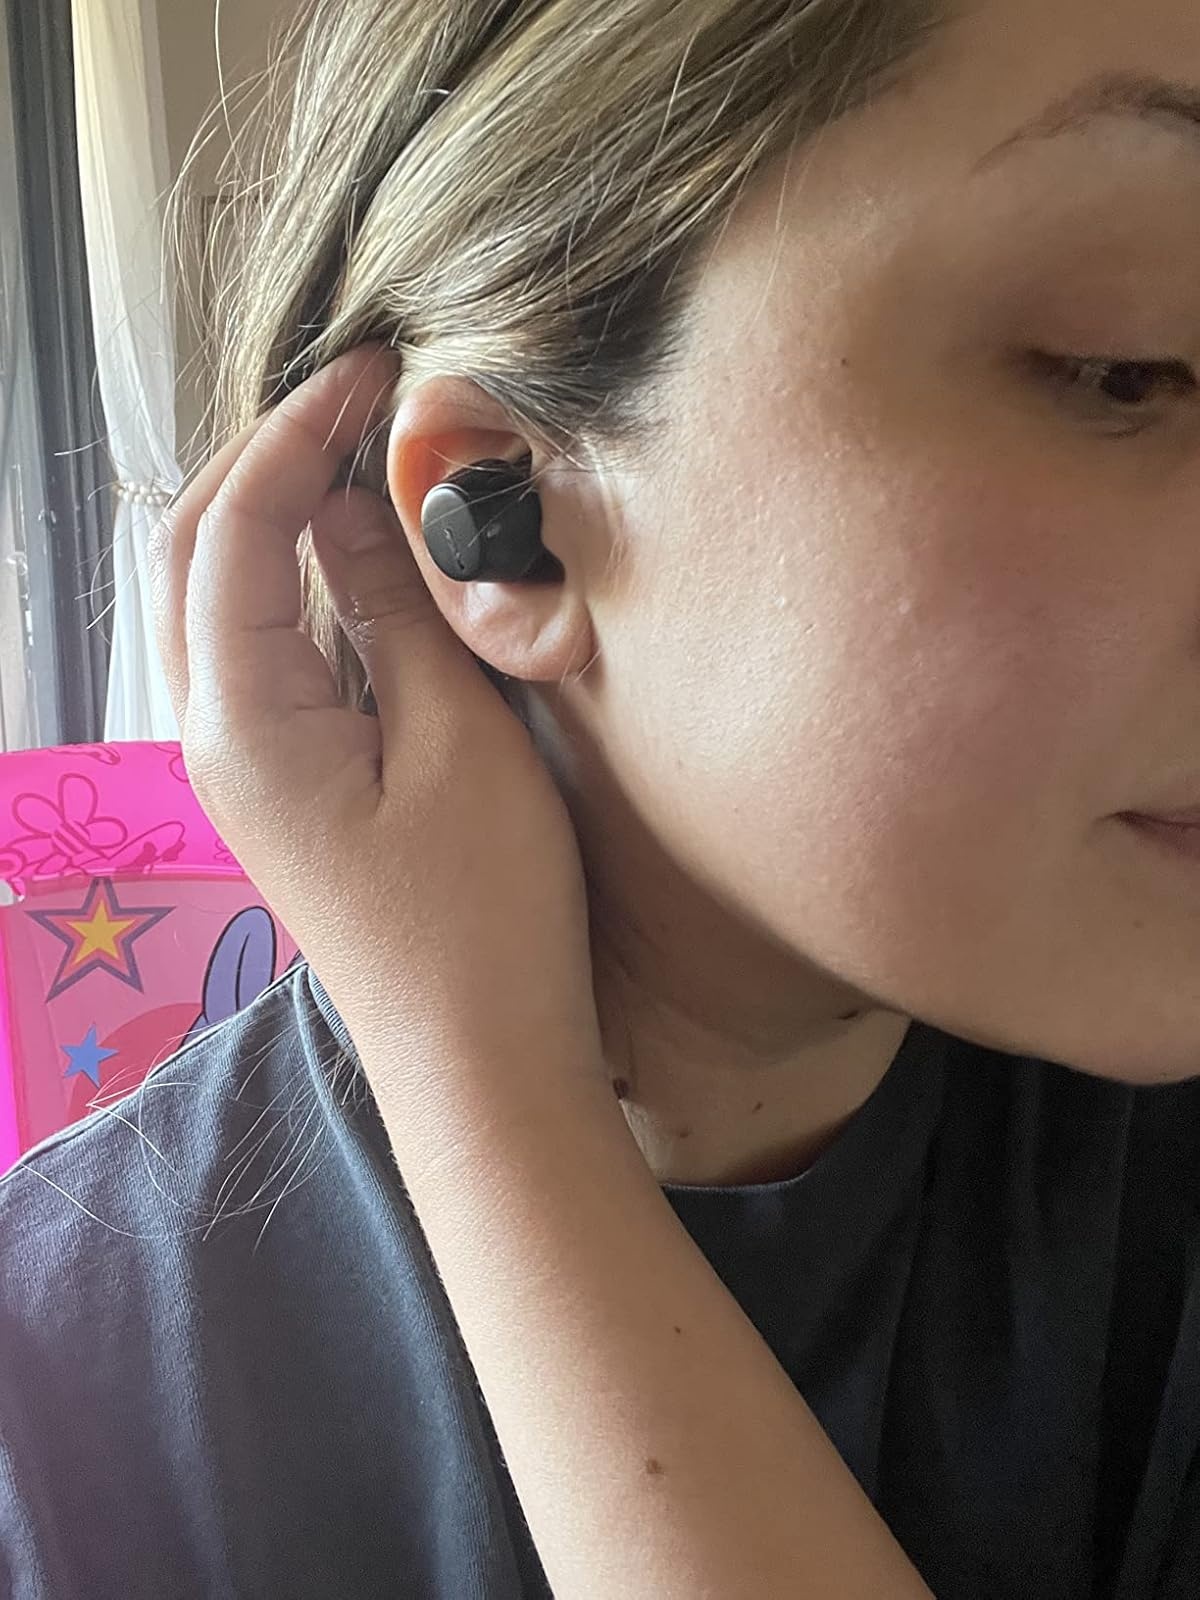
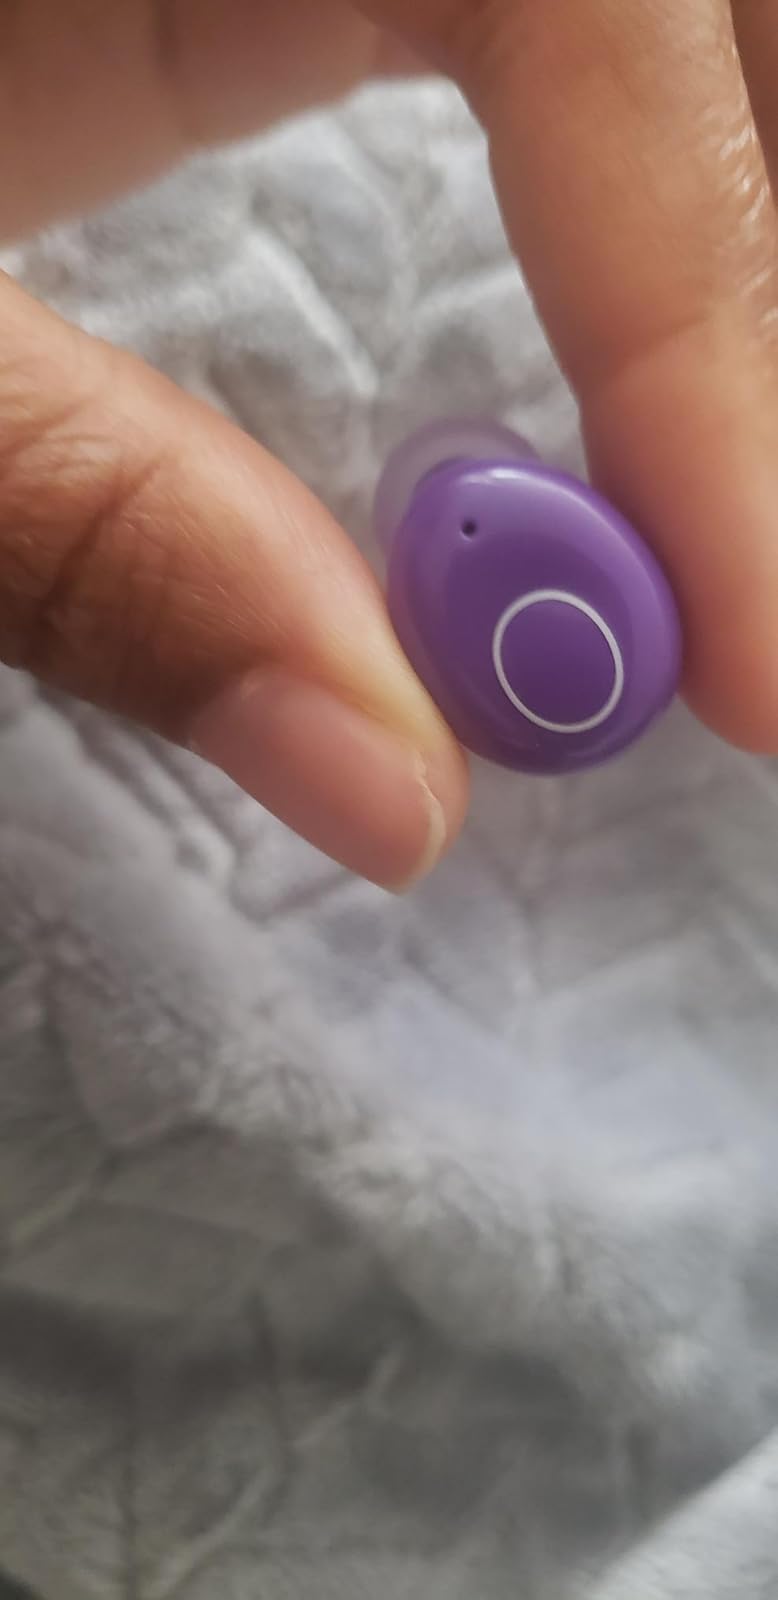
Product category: earbuds
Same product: no